Question: Please indicate a possible affordance area of the surfboard that can be used for carrying
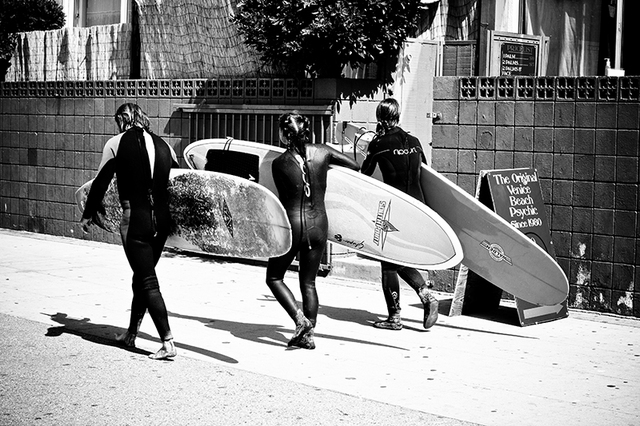
Answer: [183.5, 134, 459.5, 269]